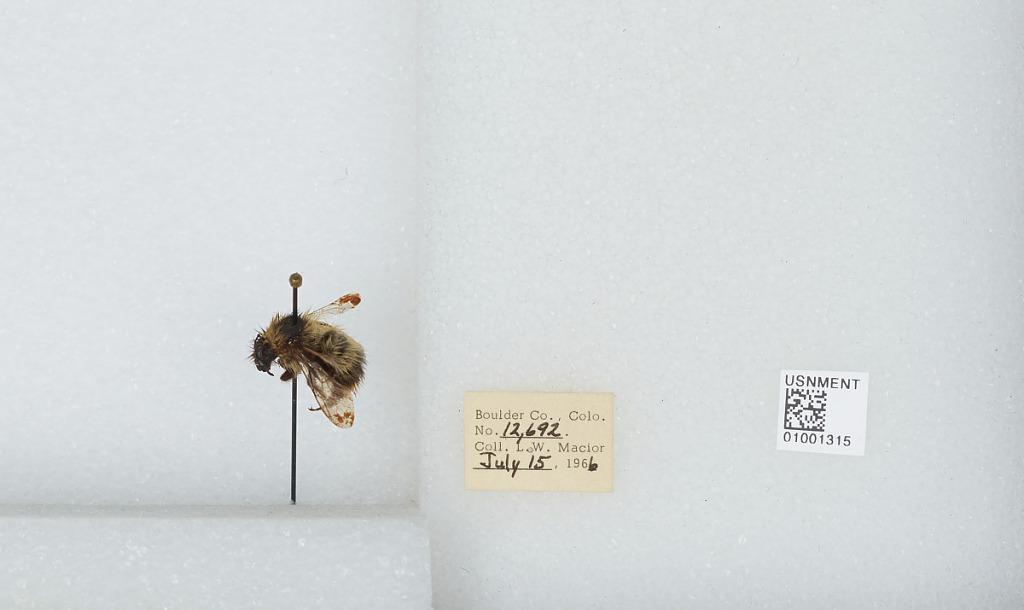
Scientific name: Bombus (Alpinobombus) balteatus Dahlbom
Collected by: L. Macior
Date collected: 1966-7-15
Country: United States
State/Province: Colorado
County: Boulder
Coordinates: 40.0275, -105.252